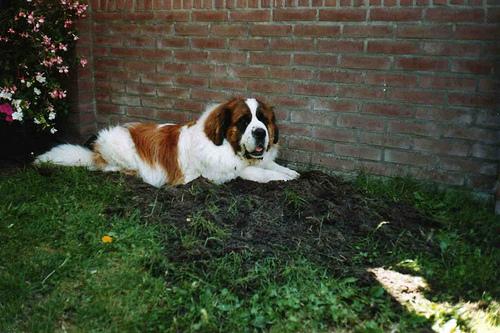
Breed: saint bernard